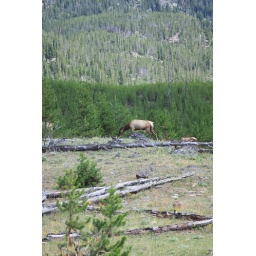
Female elk eating by the side of the road